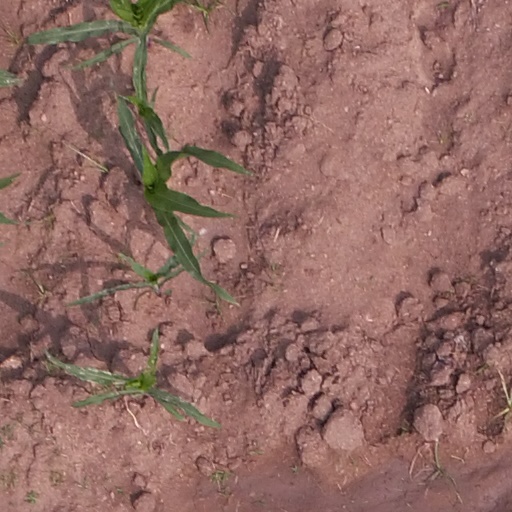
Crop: maize; corn